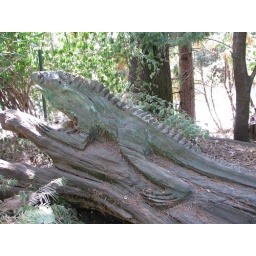
Carved and painted onto the fallen tree outside Merry and John's house in Camino.